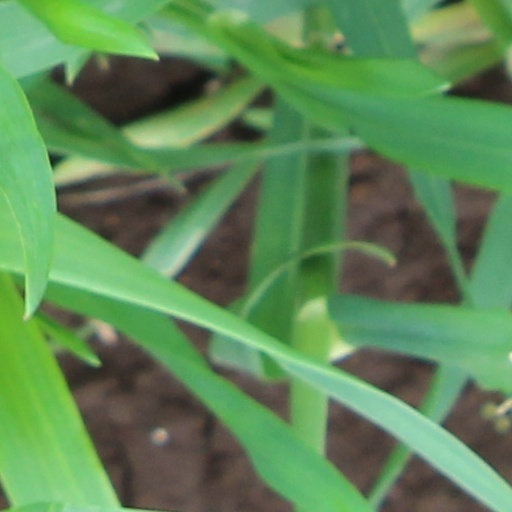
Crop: wheat